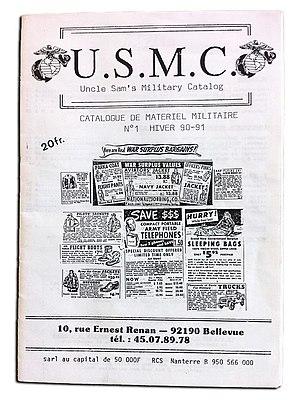
1er catalogue de la société Welkit (anciennement connue sous le nom d'USMC PRO)
Welkit est une entreprise française de commerce de gros et de commerce de détail. Elle est spécialisée dans la vente d'équipements professionnels pour les militaires, les forces de police et les forces de gendarmerie qui achètent eux-mêmes une grande partie de leurs équipements.